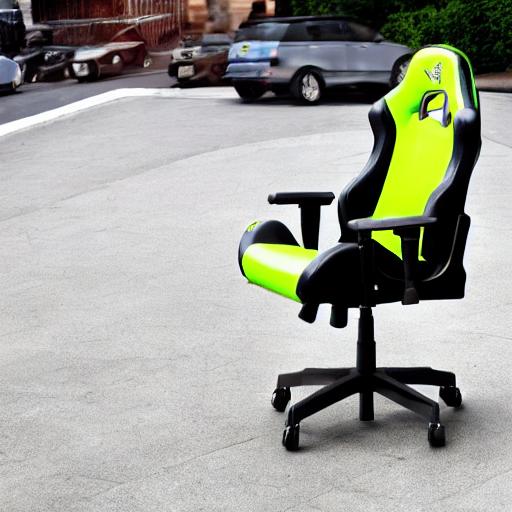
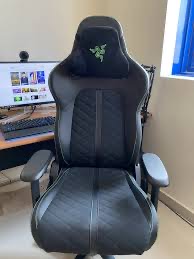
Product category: items_chair
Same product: no